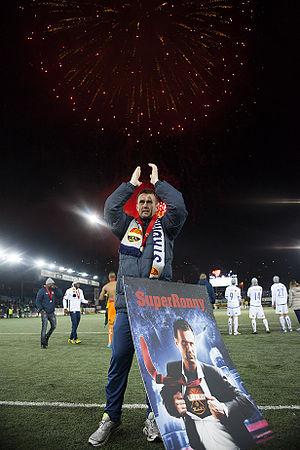
Ronny Deila, né le 21 septembre 1975 à Porsgrunn, est un footballeur norvégien, devenu entraîneur. Il est actuellement en poste au New York City FC en MLS.